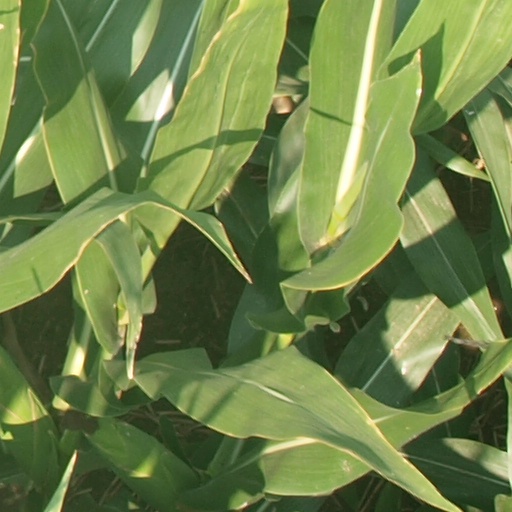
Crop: maize; corn